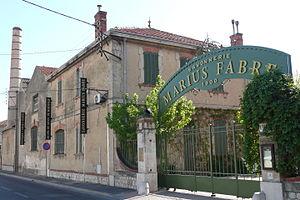
Savonnerie à Salon-de-Provence.